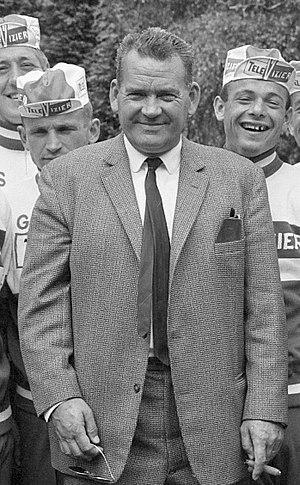
Kees Pellenaars est un coureur cycliste et dirigeant d'équipes cyclistes néerlandais.